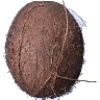
Label: Cocos 1